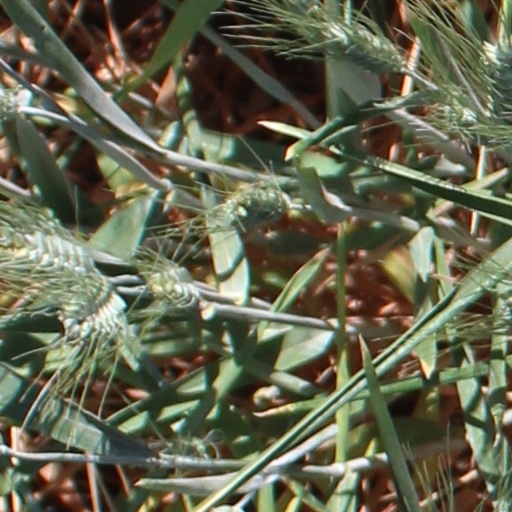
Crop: wheat